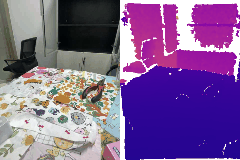
Label: orange